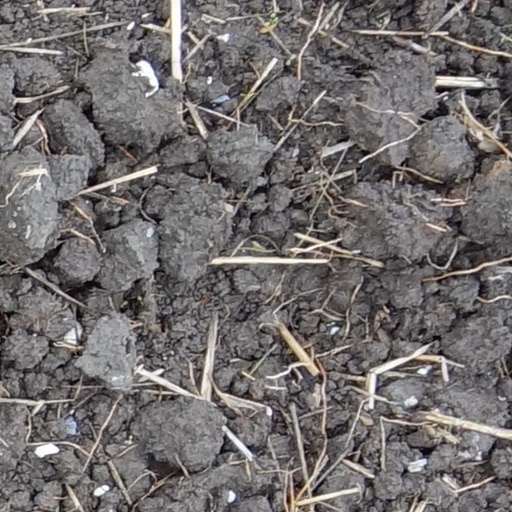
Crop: wheat